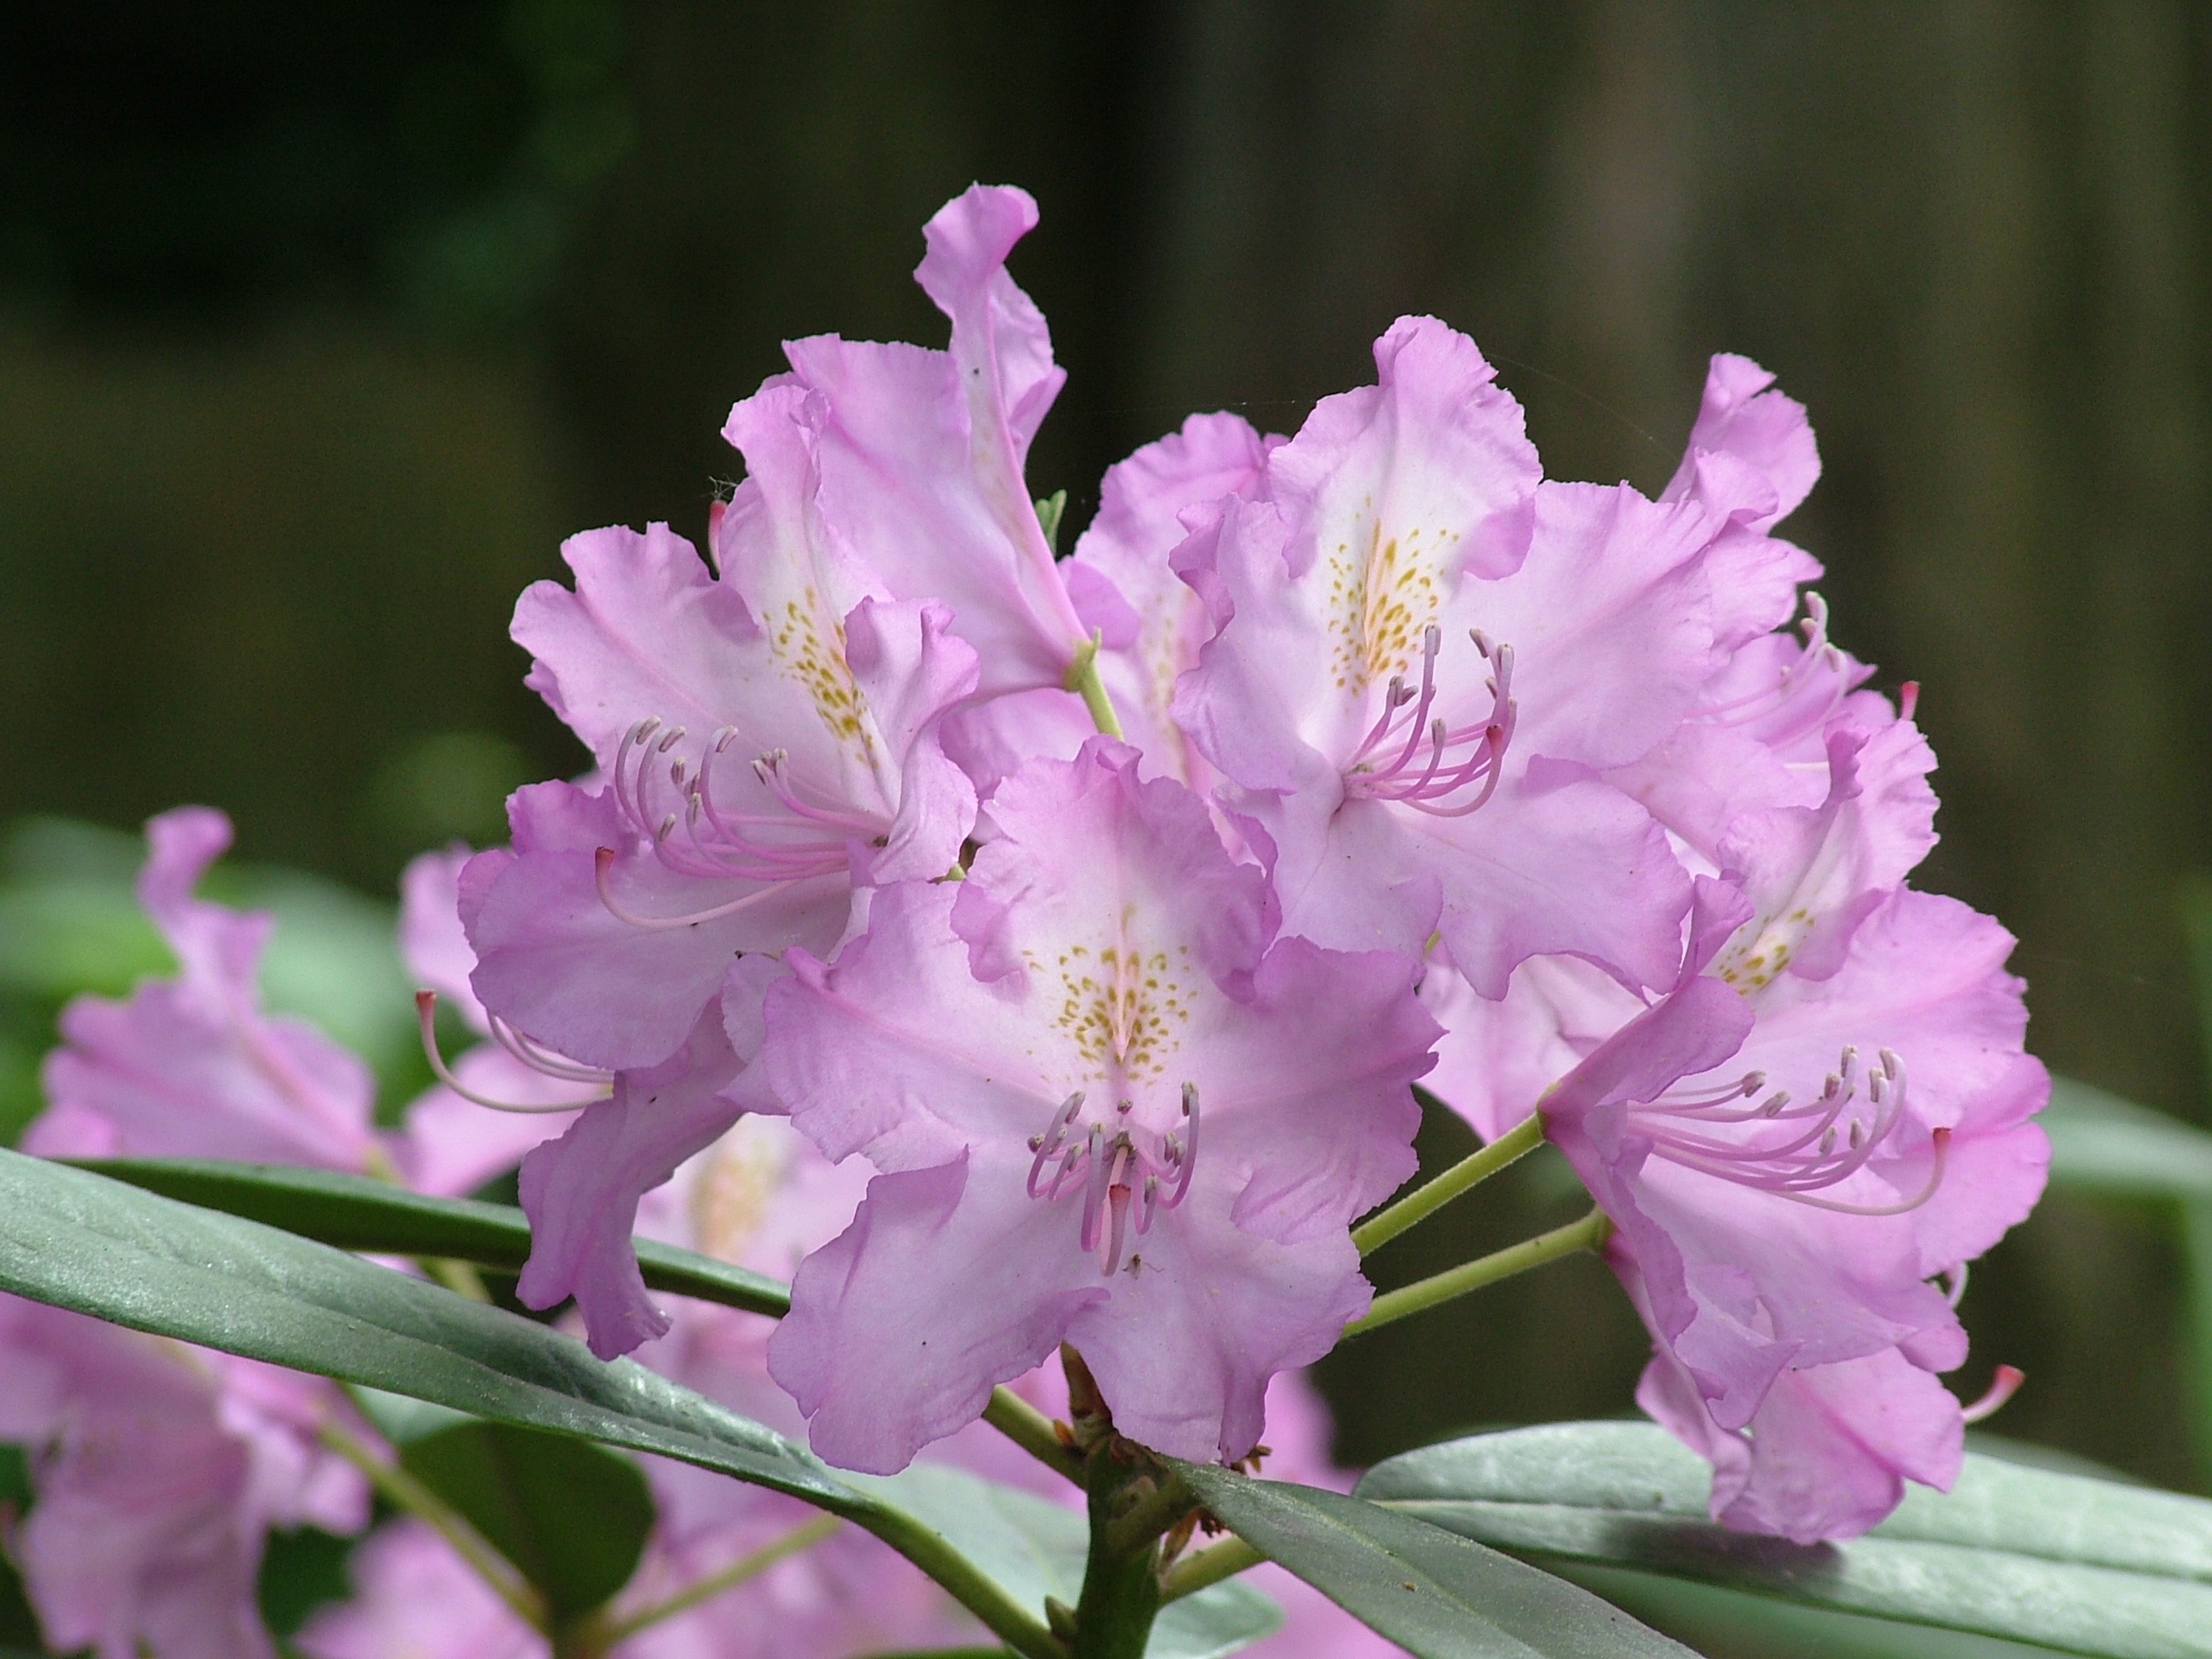
blossom, plant, flower, petal, bloom, spring, botany, flora, flowers, shrub, rhododendron, macro photography, flowering plant, cattleya, woody plant, land plant